Newtown Pery, Limerick

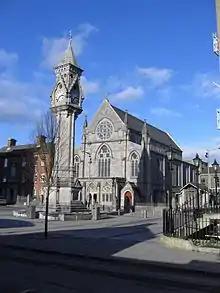
Tait Memorial Clock Tower and Dominican Church, Baker Place

Prior to the development of Newtown Pery, the historical City of Limerick was situated just north of the present day city centre, stretching from King John's Castle towards where St. John's Cathedral is today. The city was made up of two distinct towns; Englishtown (populated by Old English settlers) located on the historical island city and Irishtown (populated by natives) located on the southern bank of the Abbey River. The two towns were connected by one bridge "Baal's Bridge" over the Abbey River, while Thomond Bridge beside King John's Castle was a major crossing point of the River Shannon from Englishtown into modern-day County Clare.